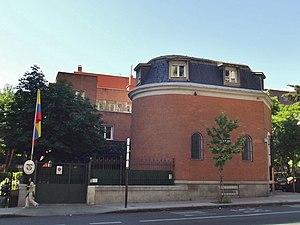
Cette liste comprend les représentations diplomatiques de la Colombie, à l'exclusion des consulats honoraires.